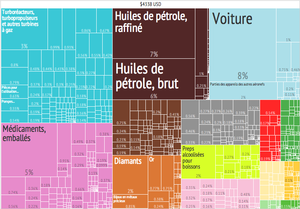
2012 Royaume-Uni exportation de produits treemap
Le Royaume-Uni est la sixième puissance économique mondiale, avec un produit intérieur brut de 2 481 milliards de dollars, derrière les États-Unis, la Chine, le Japon, l'Allemagne et la France. En classement par PIB en PPA, le Royaume-Uni est le huitième pays et le deuxième d'Europe en 2011. En 2014-2015, la Grande-Bretagne a brièvement dépassé la France avant de revenir à sa place de sixième puissance économique mondiale.